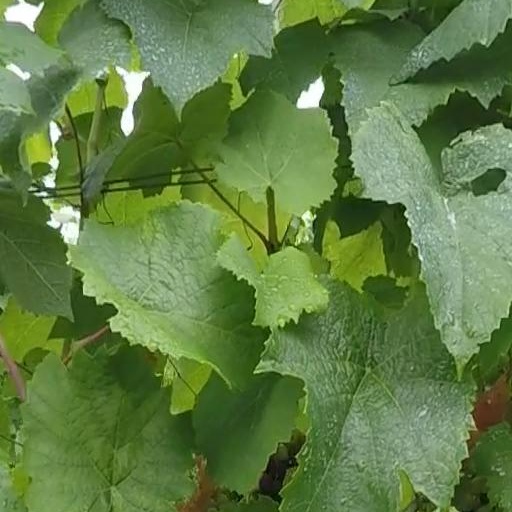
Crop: grape